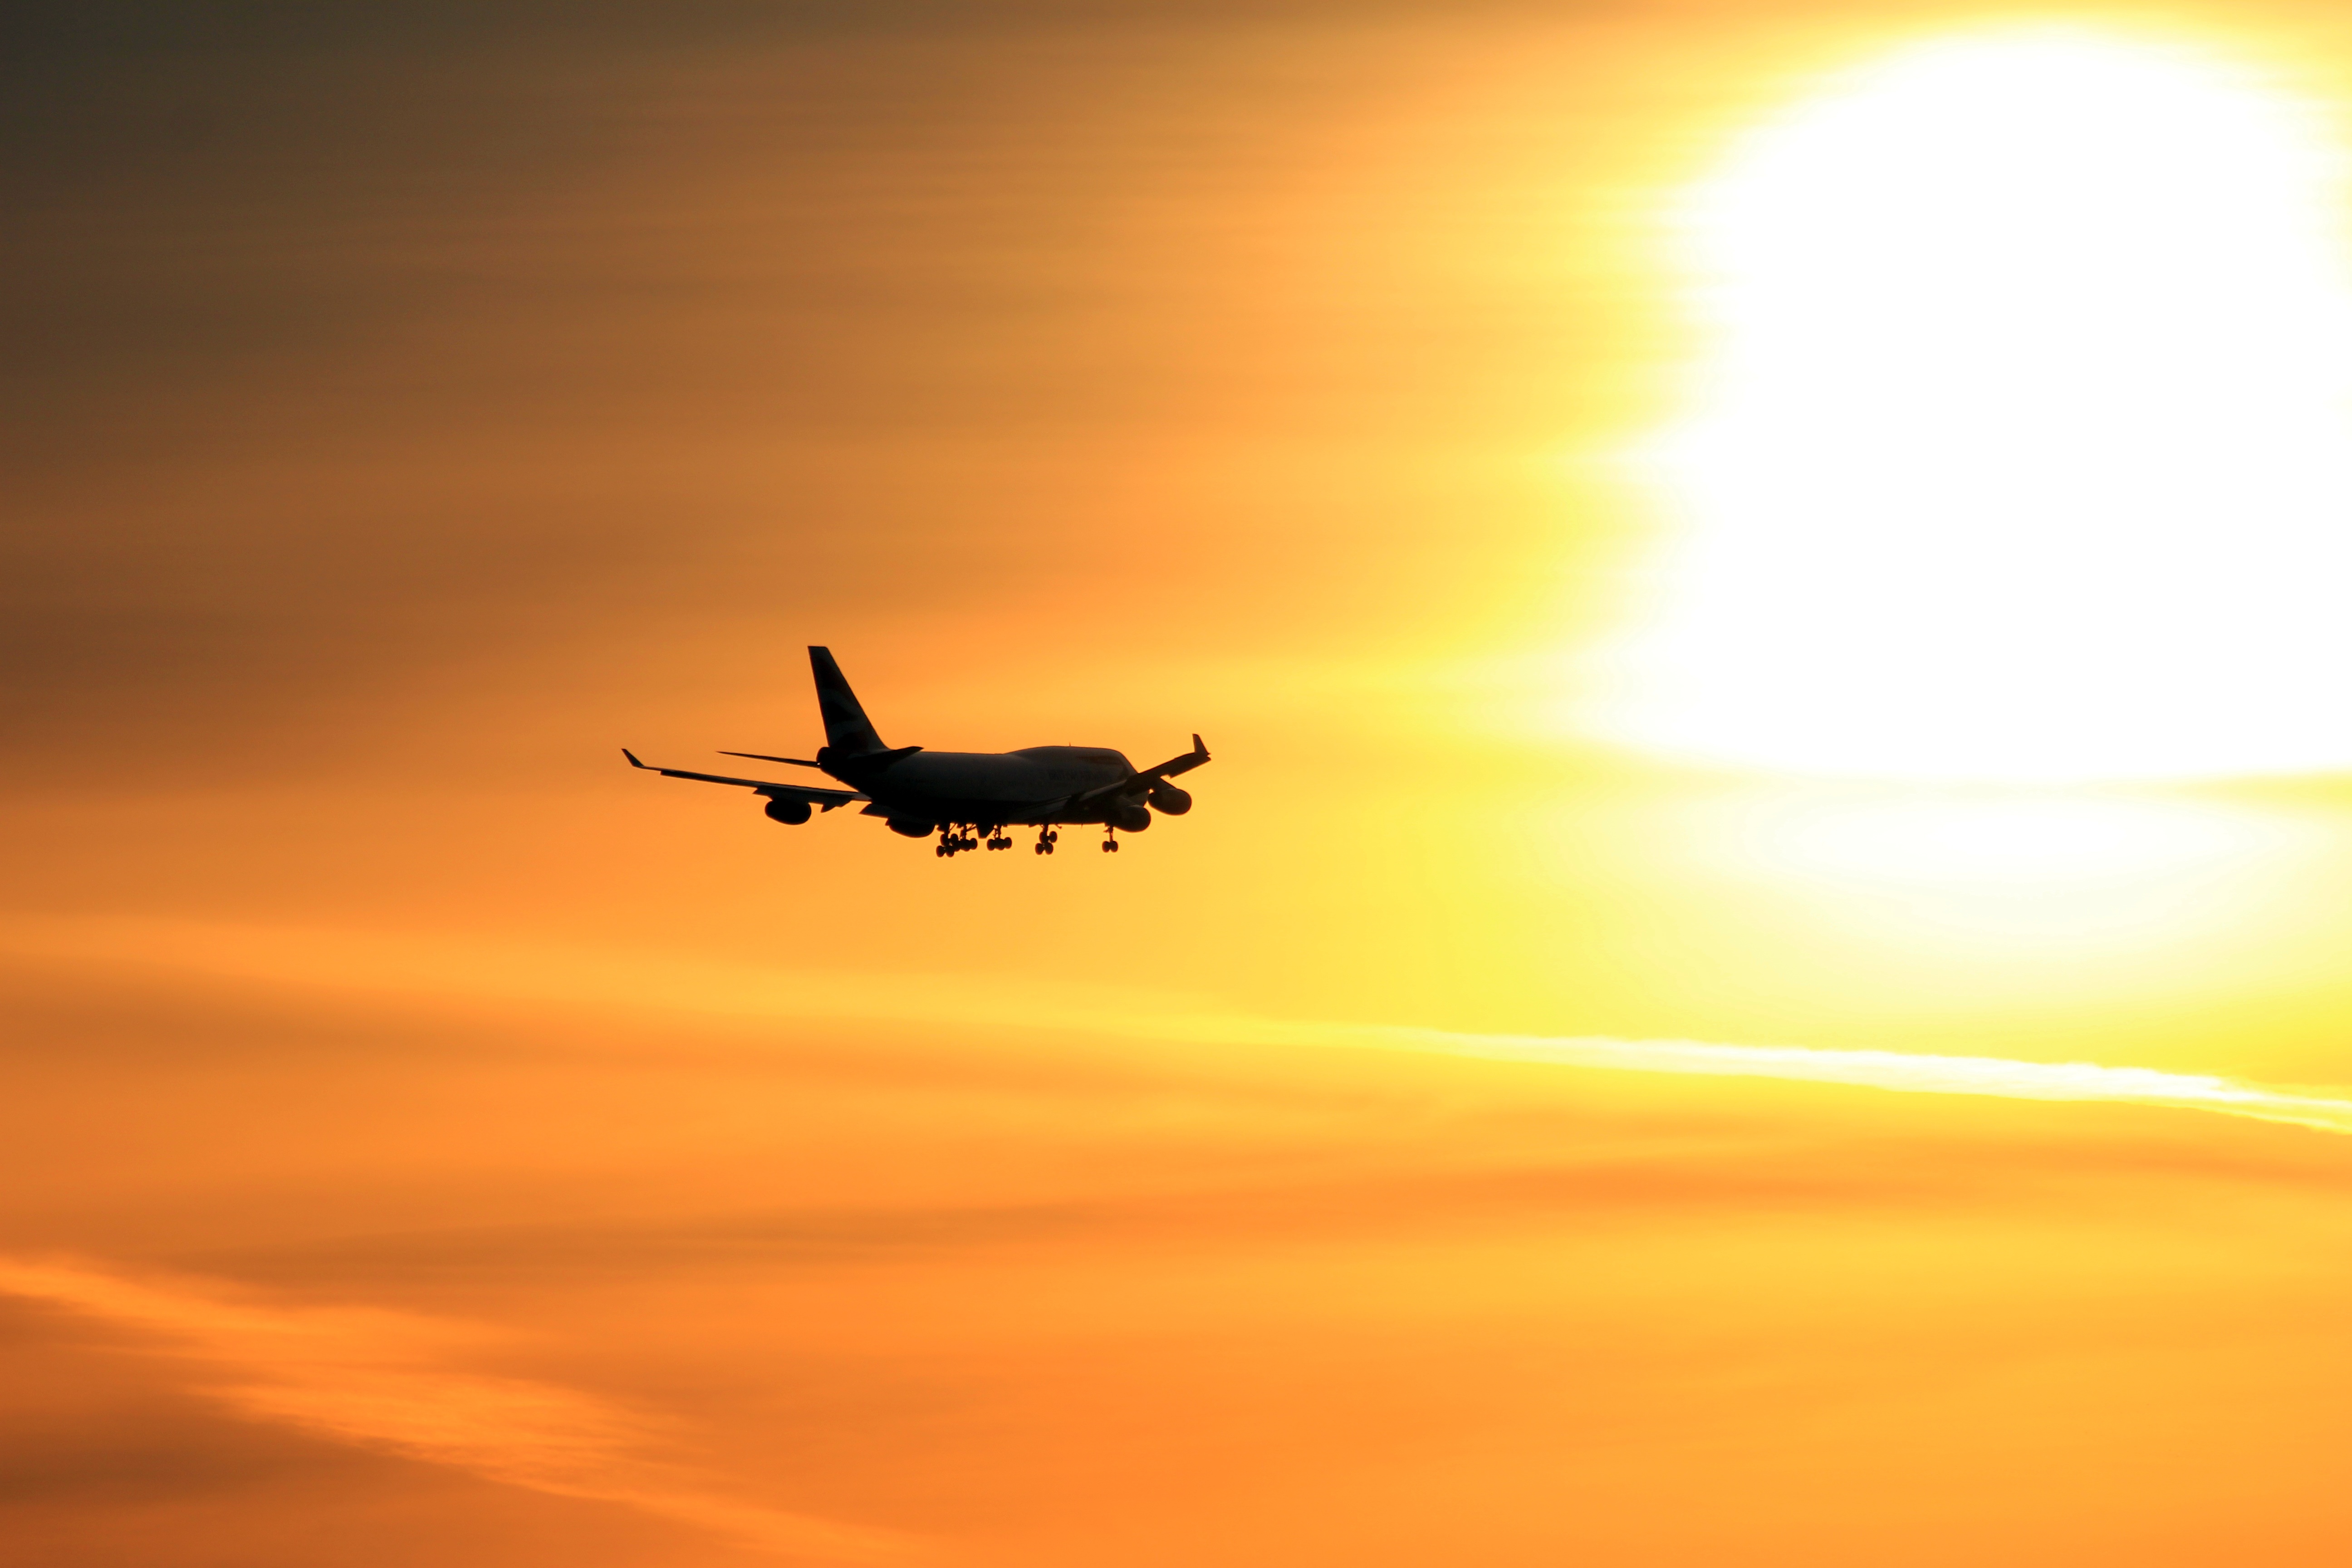
silhouette, wing, sun, sunrise, sunset, sunlight, morning, atmosphere, travel, airplane, plane, aircraft, vehicle, aviation, flight, yellow, landing, atmosphere of earth